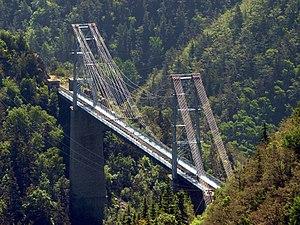
Cette liste de ponts de France présente une liste de ponts remarquables de France, tant par leurs caractéristiques dimensionnelles, que par leur intérêt architectural ou historique.
Sauto est une commune française située dans le département des Pyrénées-Orientales en région Occitanie.
Cette liste des ponts les plus longs de France présente une liste de ponts de France possédant une portée supérieure à 100 mètres ou une longueur totale supérieure à 500 mètres.